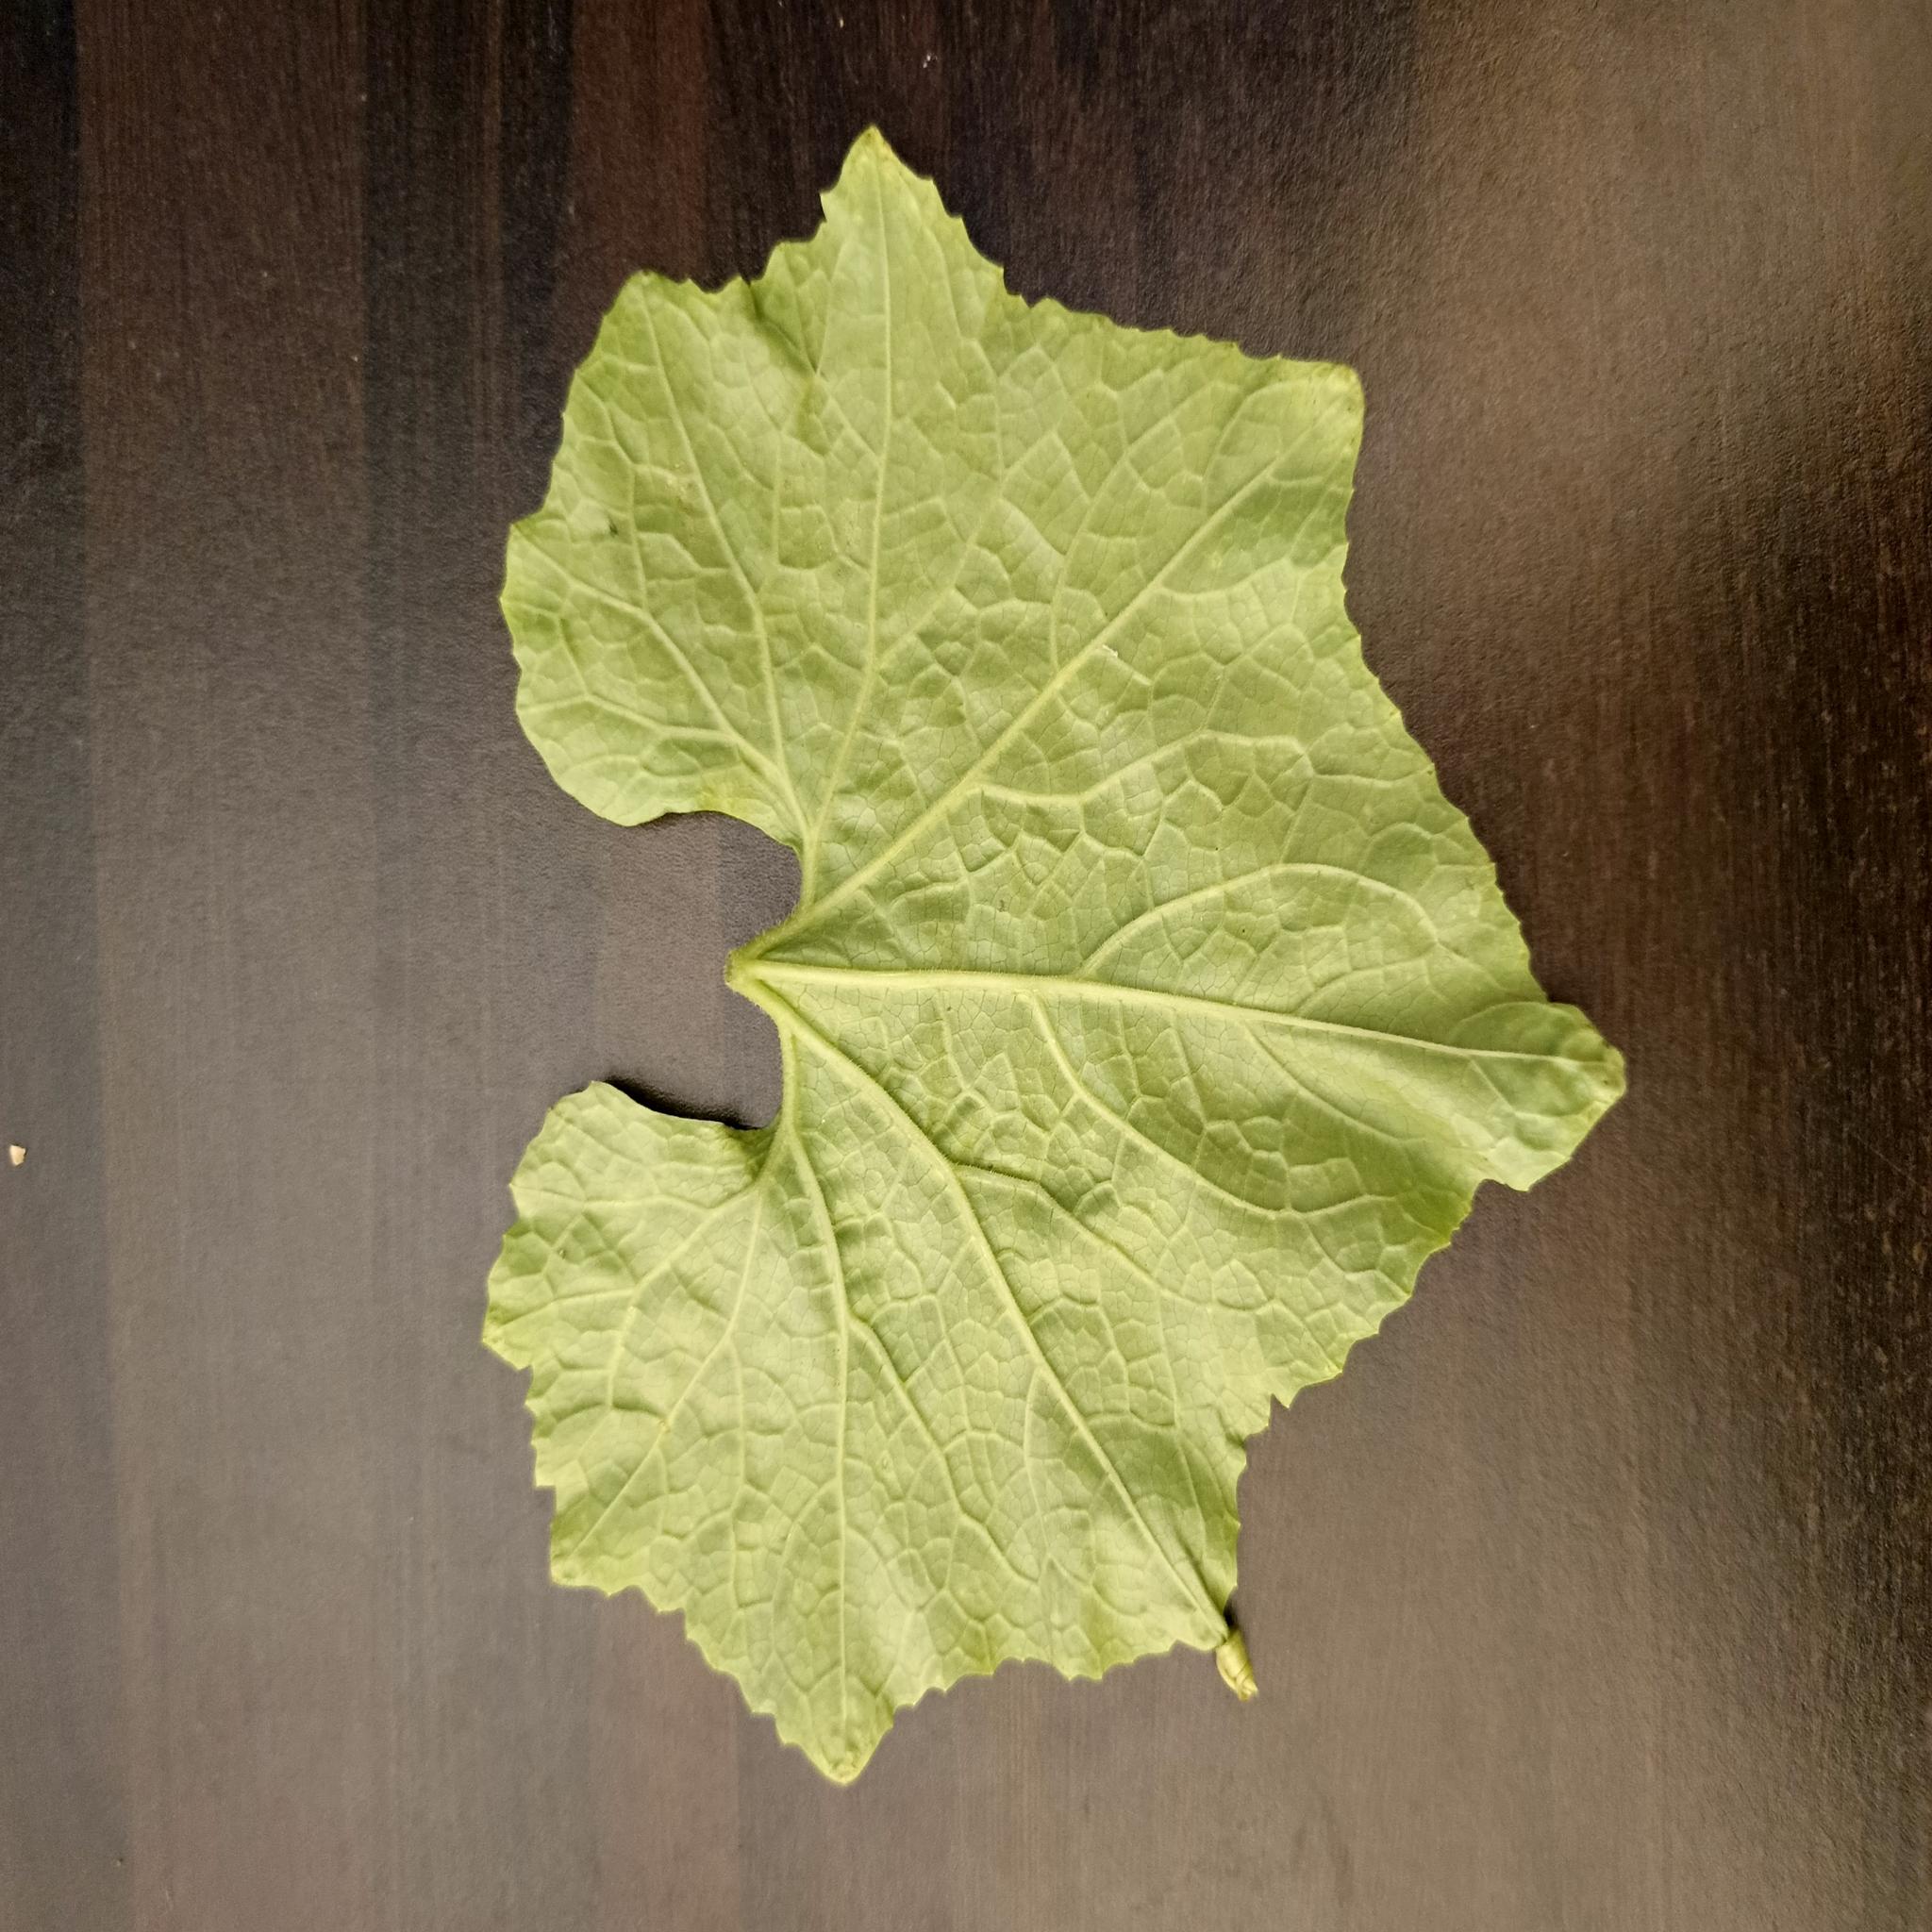
Label: Healthy